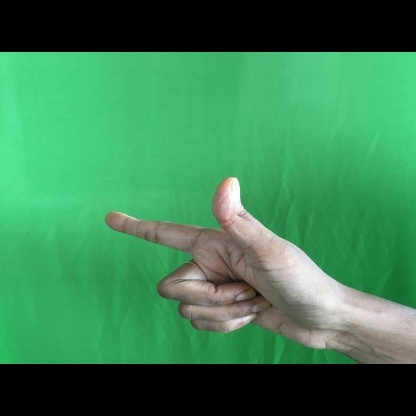
Mudra: Chandrakala